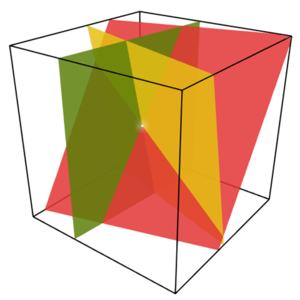
Secret Sharing
Hver andel af hemmeligheden er et plan, og hemmeligheden er punktet hvor tre planer skærer hinanden. To andele give kun en linje.
"Secret Sharing er en særlig disciplin inden for kryptologien, der tillader en arbitrær delmængde af en større gruppe af personer at ""samle"" en hemmelighed. Ideelt set kan ingen af enkeltpersonerne få noget ud af sin egen del. F.eks. kunne man konstruere et system så to af tre bankfuldmægtige i fællesskab kan åbne bankboksen, men ingen af de bankfuldmægtige kan åbne den alene.